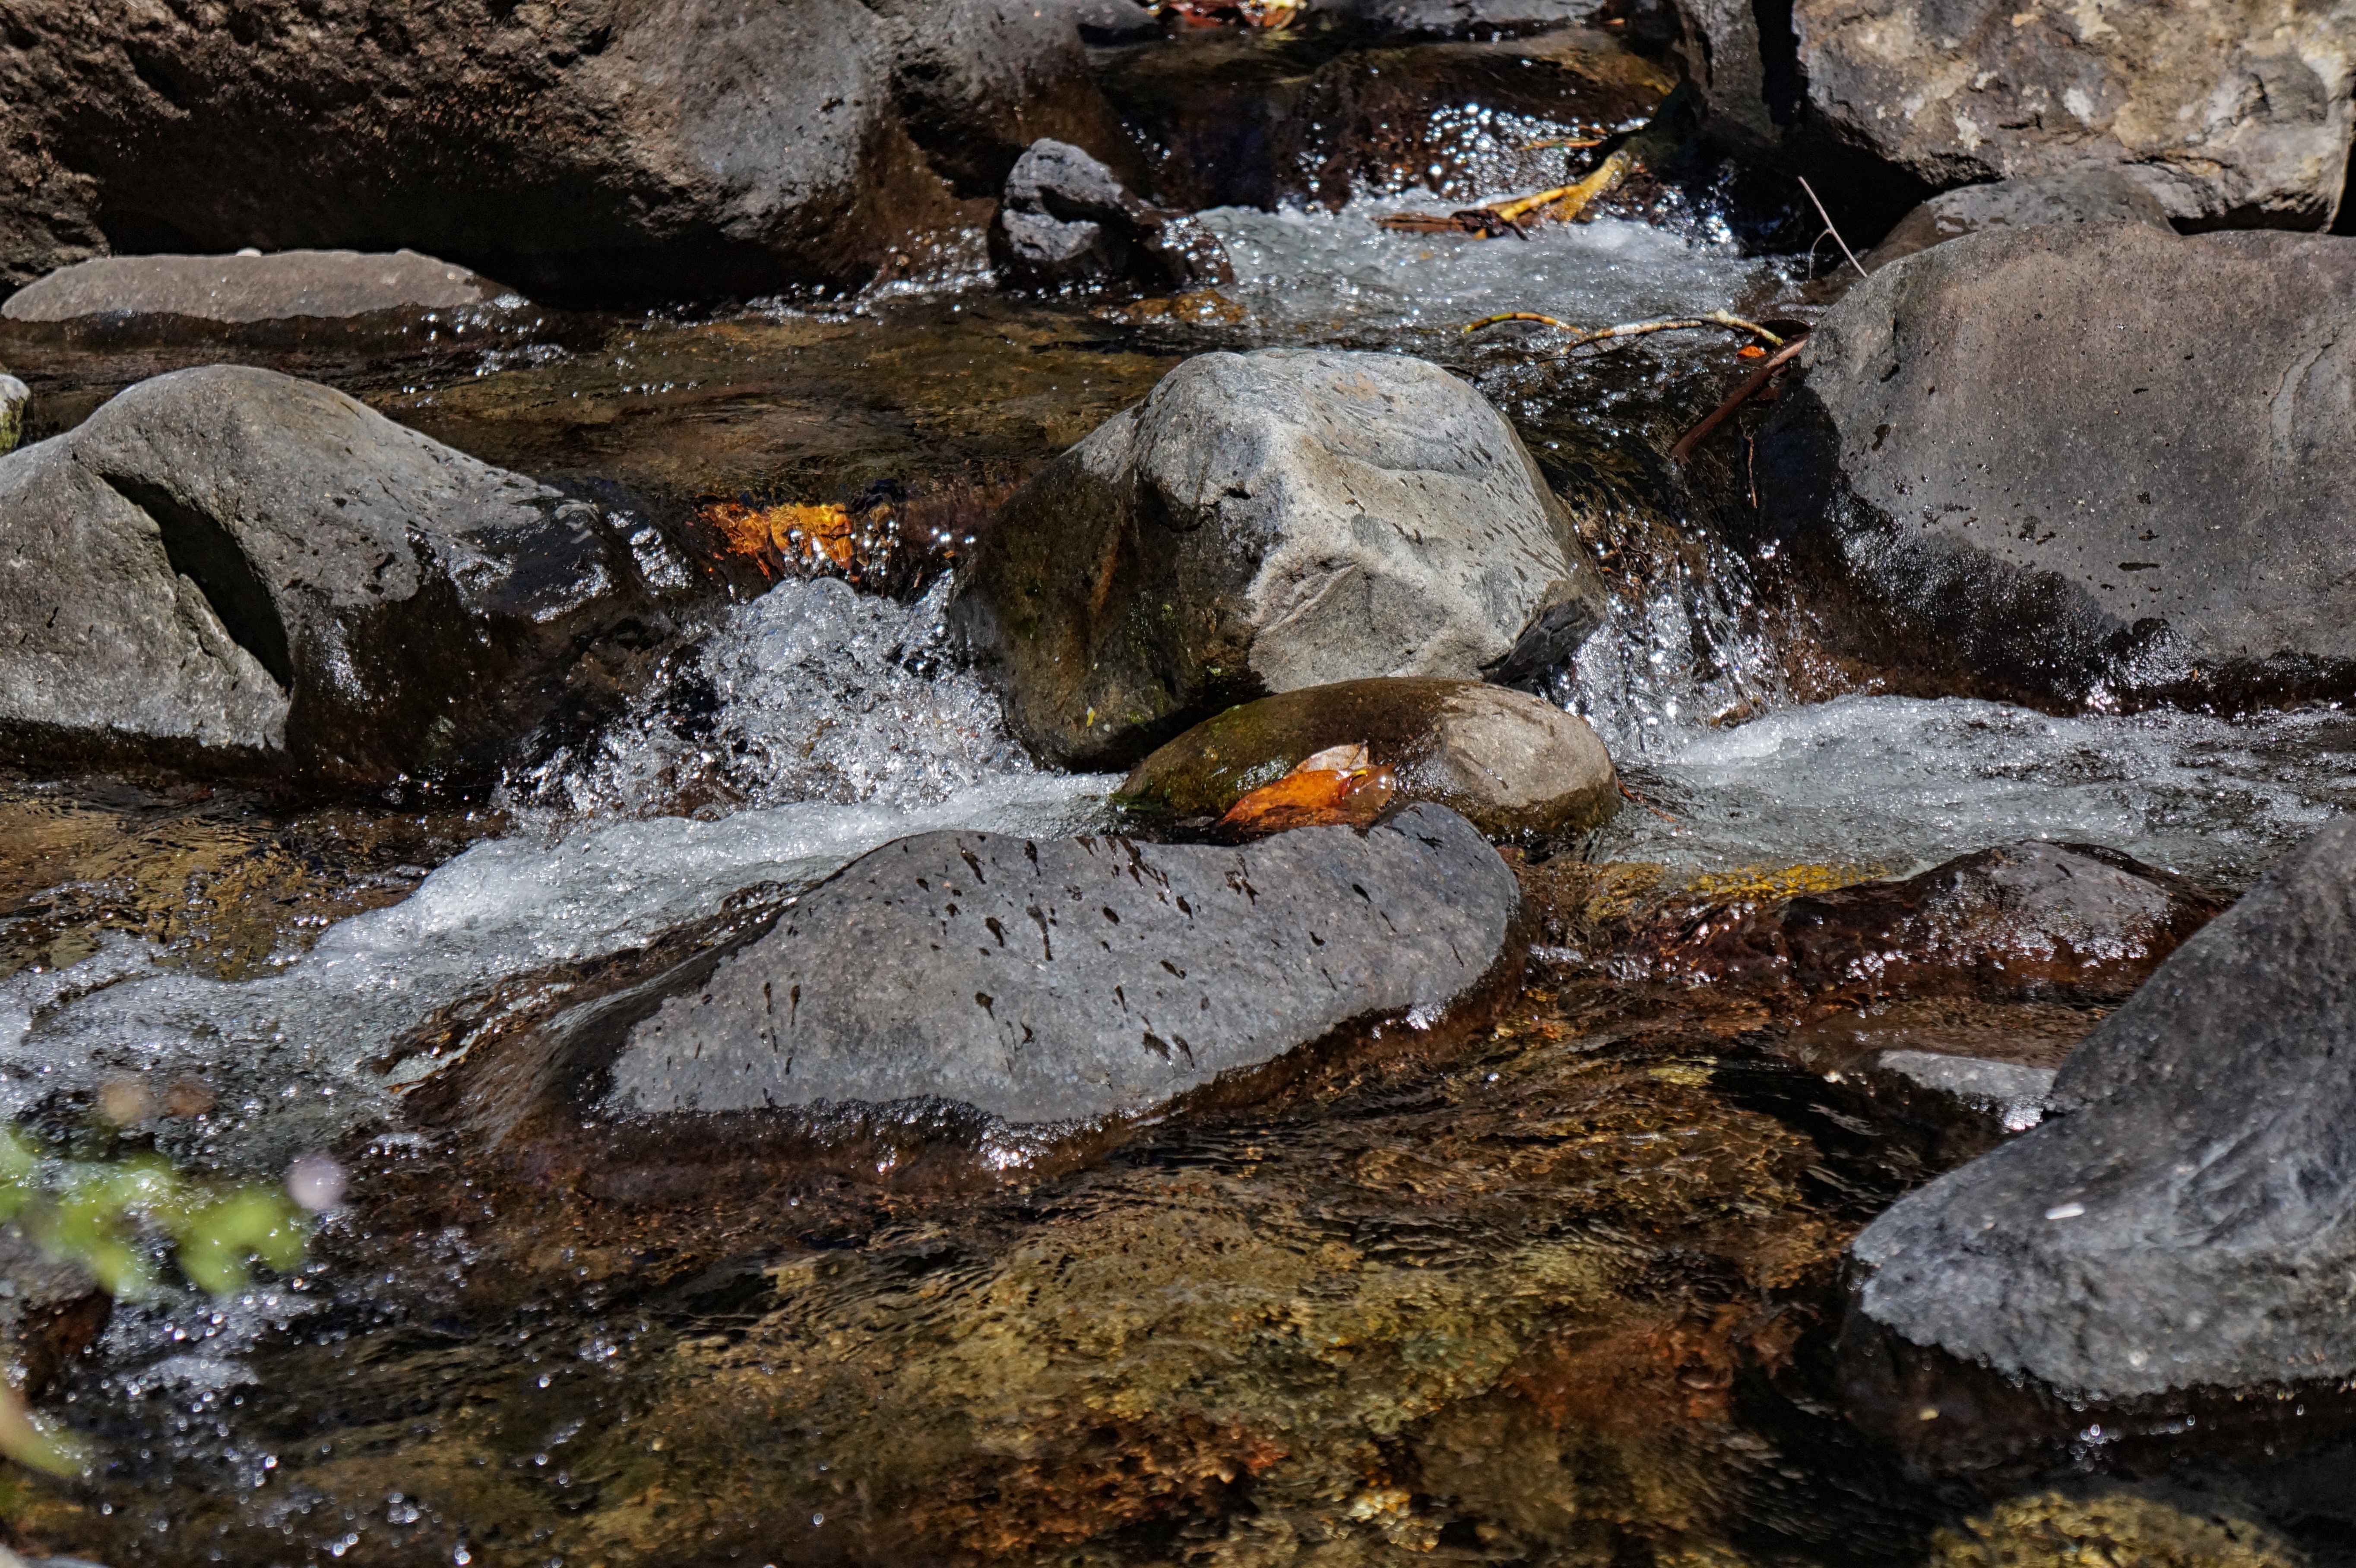
landscape, tree, water, nature, rock, creek, plant, river, pond, stream, reflection, body of water, freshness, leaves, rocks, stones, purity, water feature, watercourse, cause, stream bed, el salvador, the impossible, mineral spring